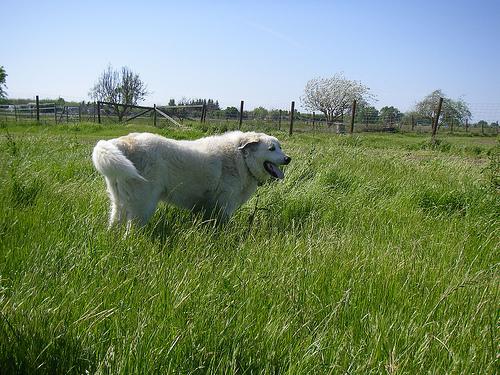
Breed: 225-n000073-Great_Pyrenees